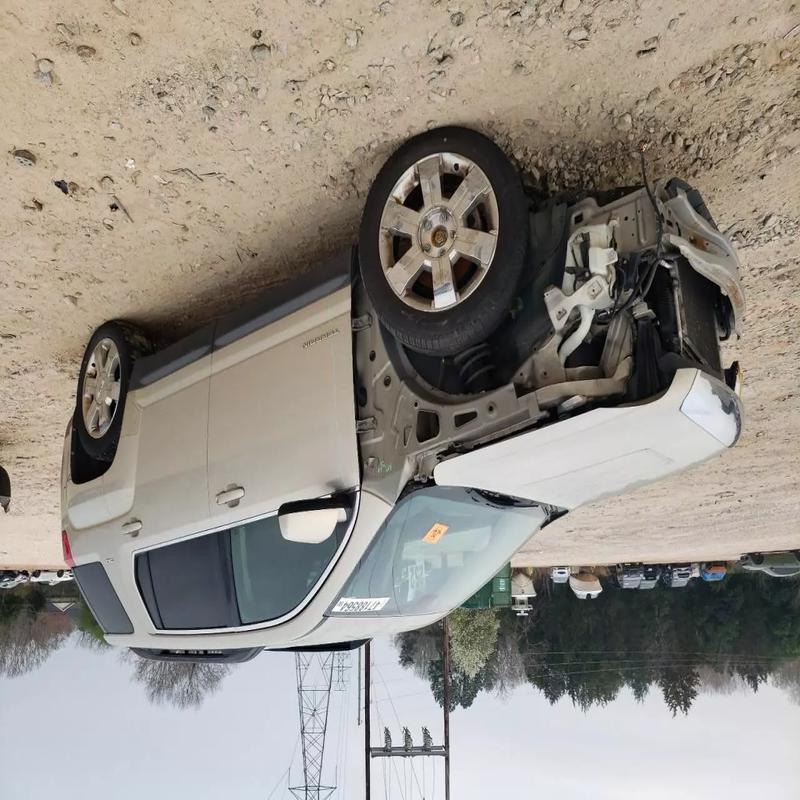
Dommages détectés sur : pare-choc avant, feu avant gauche, capot, aile avant gauche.
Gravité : majeur